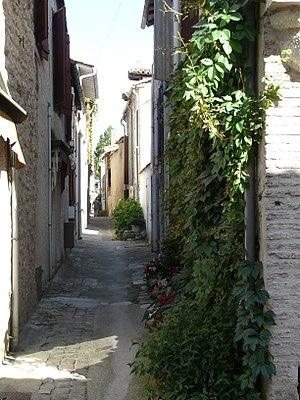
Un carreyrou (une venelle) dans la bastide d'Eymet, Dordogne, France
Contrairement au terme provençal qui désigne une construction en pierre, la bastide de Gascogne, du Haut-Languedoc et de Guyenne vient du languedocien bastida et désigne un village ou une ville qui a été construit sur un plan régulier et qui lui donne sa spécificité.